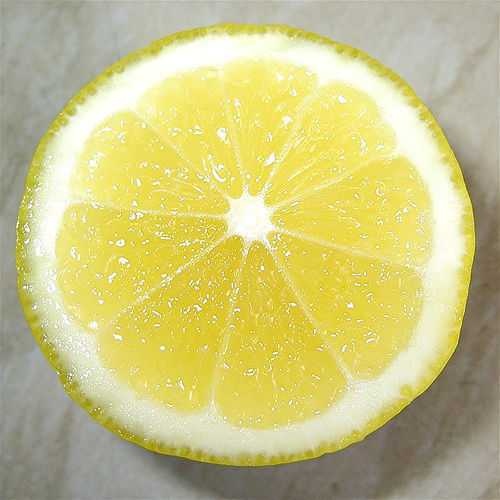
Label: Lemon